2019 Salute to America

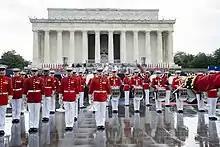
The United States Marine Drum and Bugle Corps at the Salute to America.

The United States Marine Corps Silent Drill Platoon performed exhibition drills and the Marine Drum and Bugle Corps, Army Old Guard Fife and Drum Corps and the Army Band (Pershing's Own) provided musical performances. The Army Band performed several renditions during Trump's address, including "Semper Paratus", "The U.S. Air Force", "Anchors Aweigh", "Marines' Hymn", and "The Army Goes Rolling Along" (all of which make up the Armed Forces Medley).